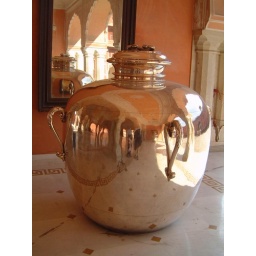
Apparently the largest silver water pot in the world. Filled with holy Ganges water.